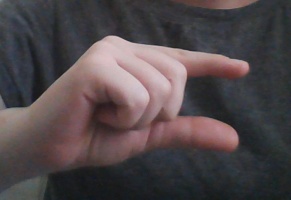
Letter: dal